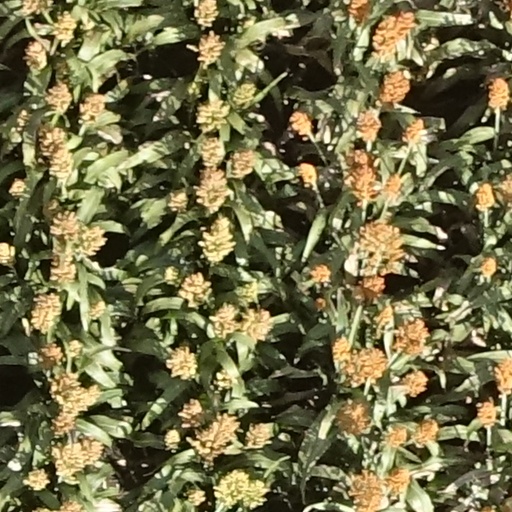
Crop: sorghum